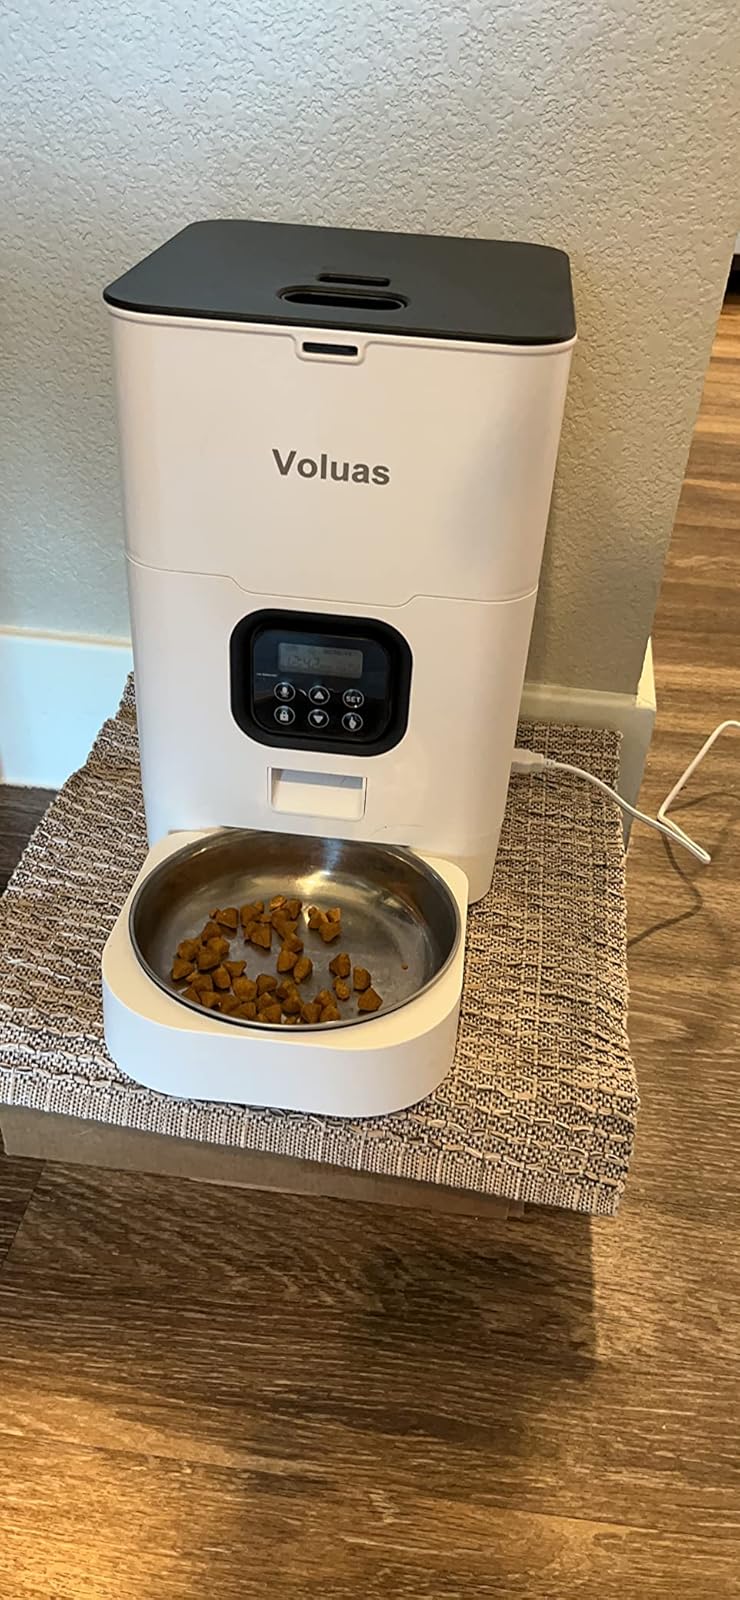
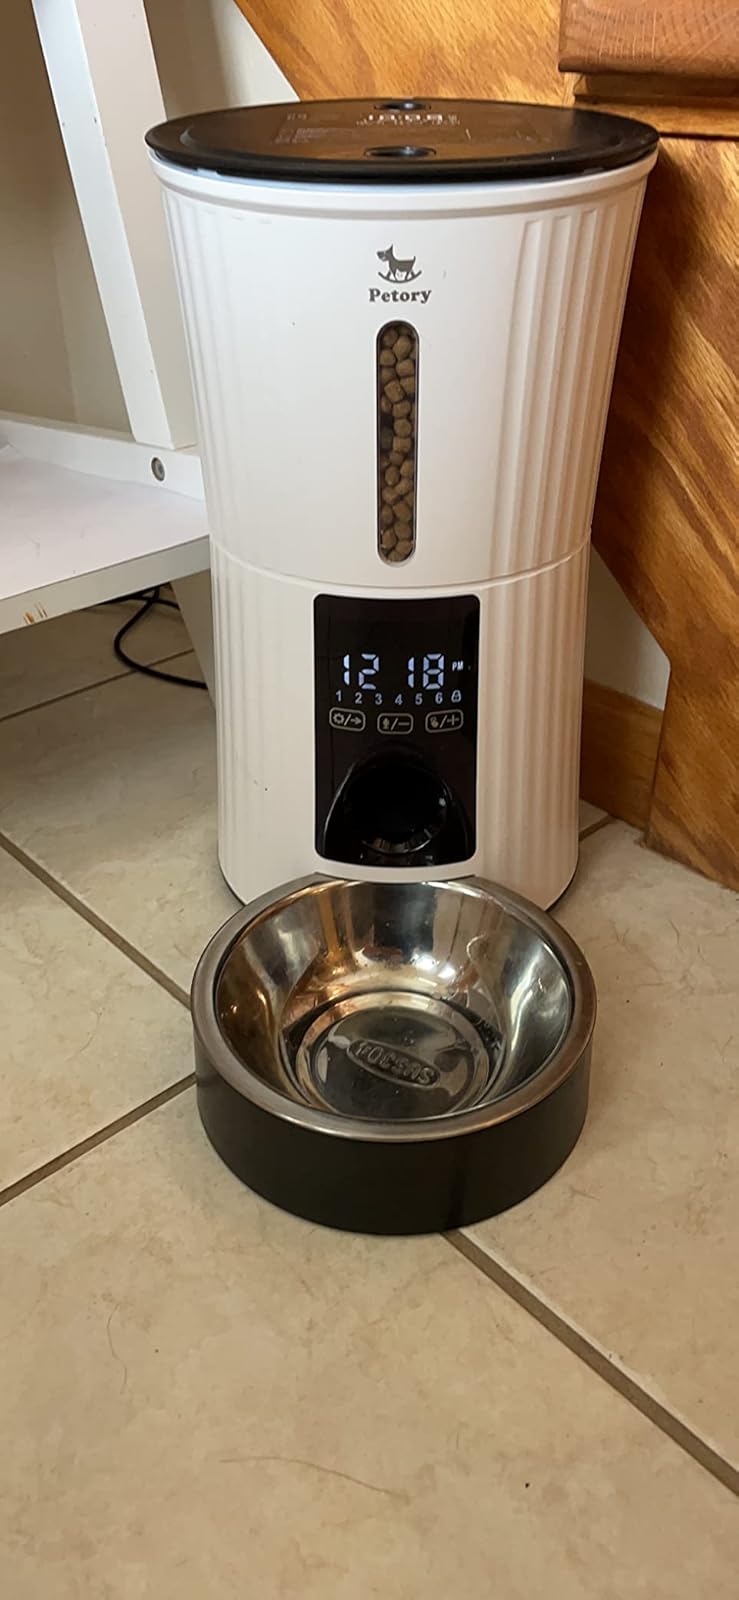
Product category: items_feeder
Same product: no